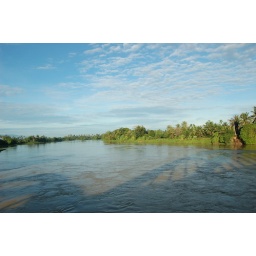
Muda River, the longest river in Kedah that provides water supply to both Penang and Kedah.